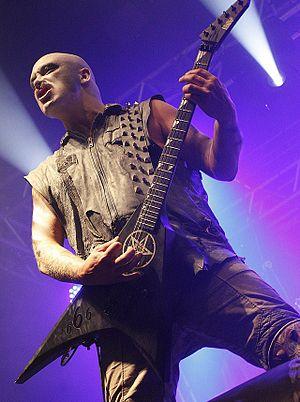
Galder est un musicien norvégien de metal.